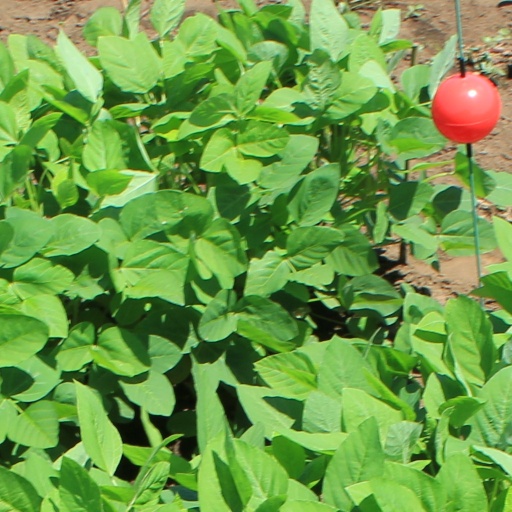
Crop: soybean